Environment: real
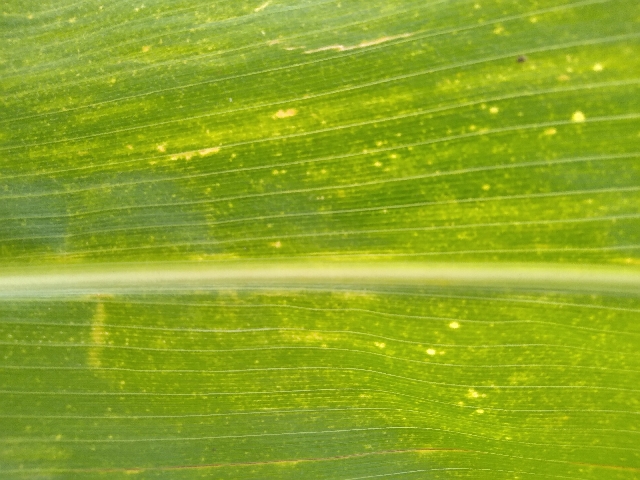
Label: lethal_necrosis